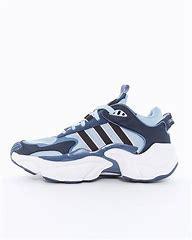
Brand: Adidas
Model: Magmur Runner